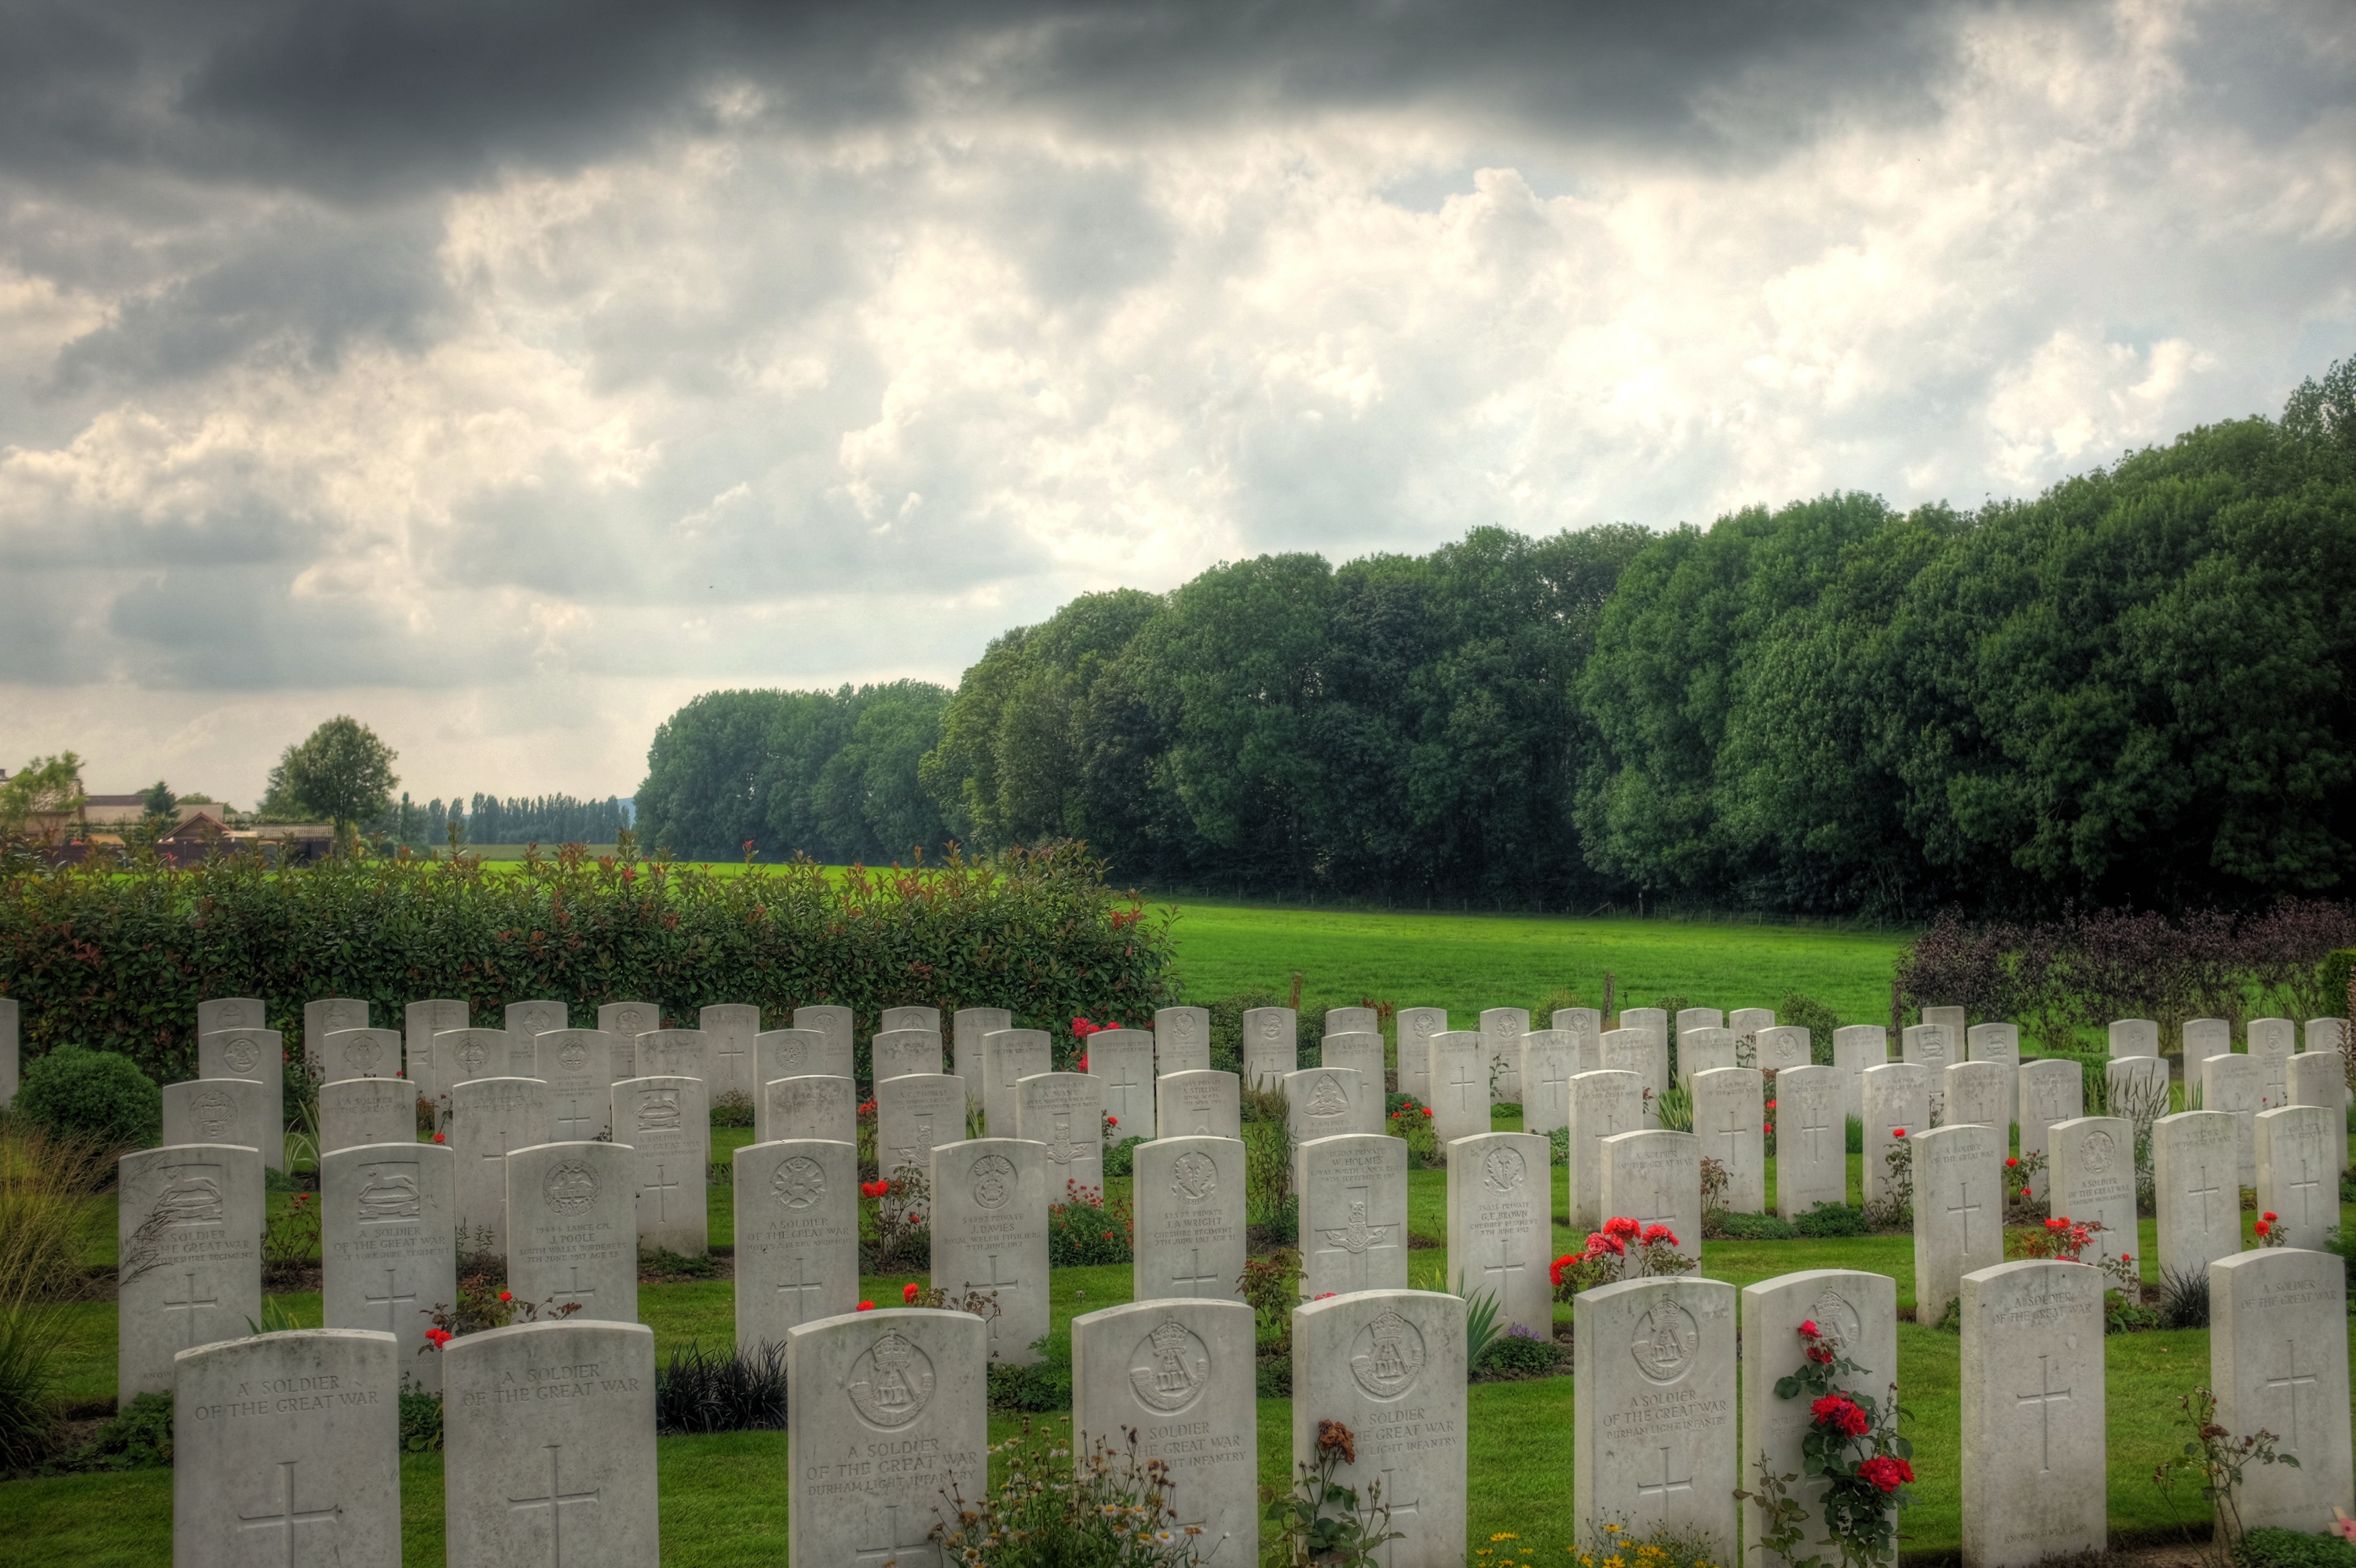
landscape, field, cemetery, belgium, history, ecosystem, flanders, rural area, allies, first world war, military cemetery, geographical feature, wijtschaete, yper